Totò Le Mokò

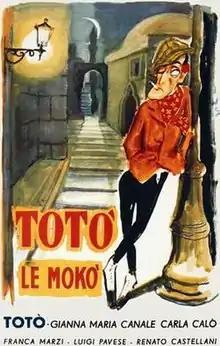

Totò Le Mokò is a 1949 Italian comedy film. The title alludes to the French film "Pépé le Moko".